List of international trips made by James Cleverly as Foreign Secretary of the United Kingdom

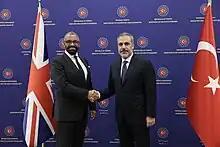
Cleverly with Turkish Foreign Minister Hakan Fidan in Ankara, Turkey, 13 September 2023

This is a list of international visits undertaken by James Cleverly (in office from September 2022 to November 2023) while serving as the Foreign Secretary, first for Liz Truss and then for Rishi Sunak. The list includes both private travel and official visits. The list includes only foreign travel which the Foreign Secretary made during his tenure in the position.